Low-frequency radio range

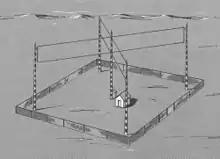
Early low-frequency radio station based on crossed loop antennas; later installations used Adcock antennas for improved performance.

In the air, there were also two competing designs, originating from groups of different backgrounds and needs. The Army Signal Corps, representing military aviators, preferred a solution based on a stream of audio navigation signals, constantly fed into the pilots' ears via a headset. Civilian pilots on the other hand, who were mostly airmail pilots flying cross-country to deliver the mail, felt the audio signals would be annoying and difficult to use over long flights, and preferred a visual solution, with an indicator in the instrument panel.